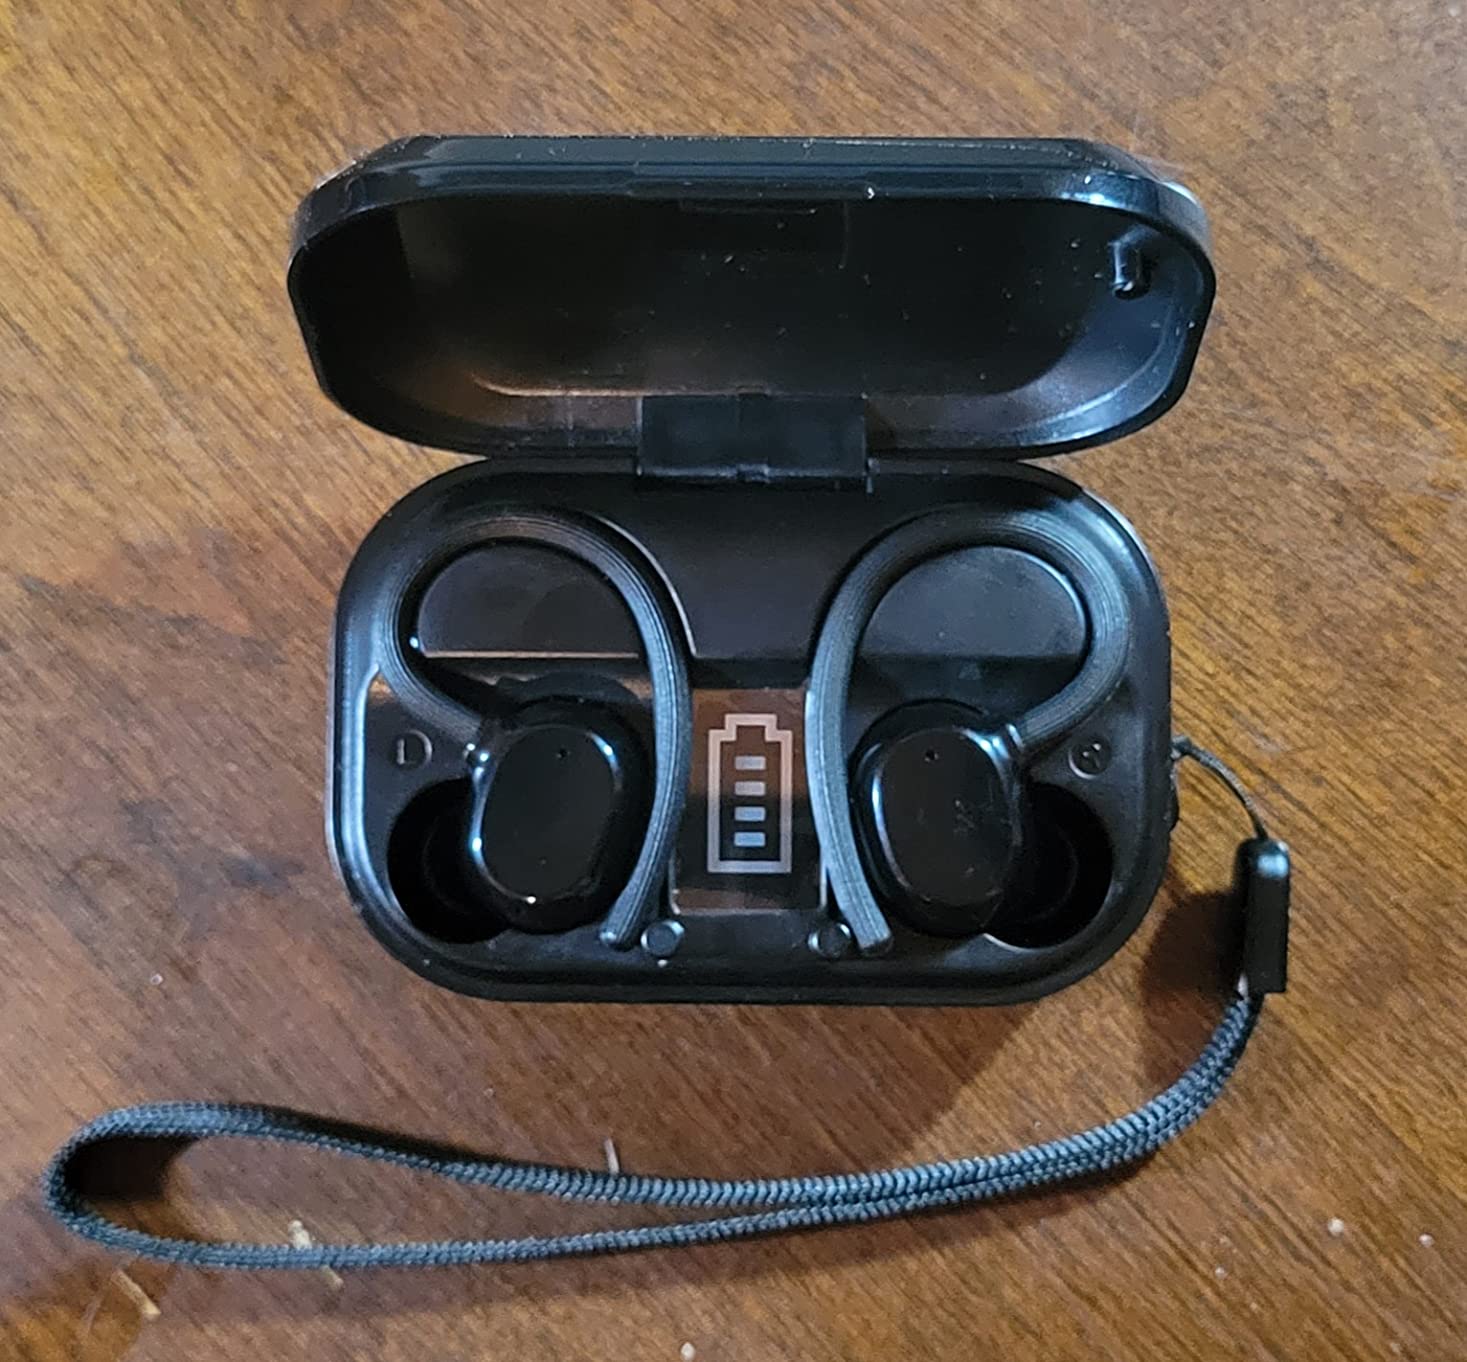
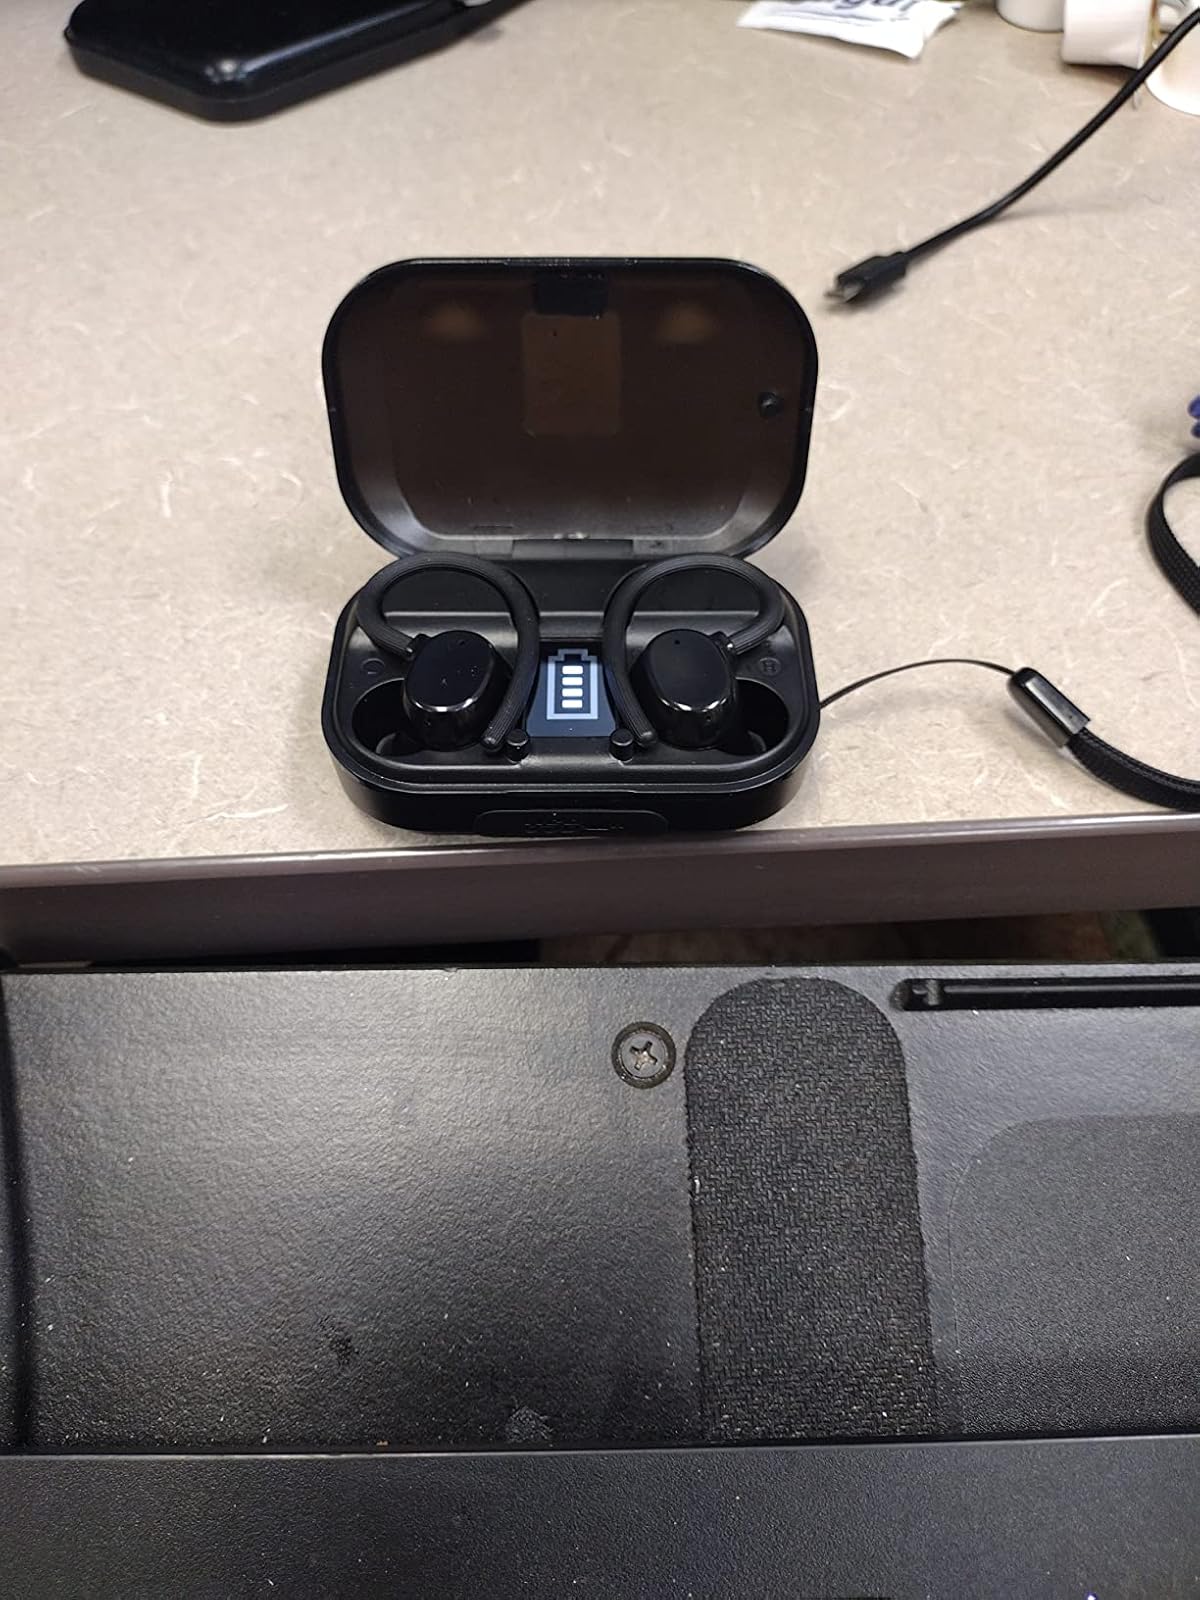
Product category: earbuds
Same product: yes